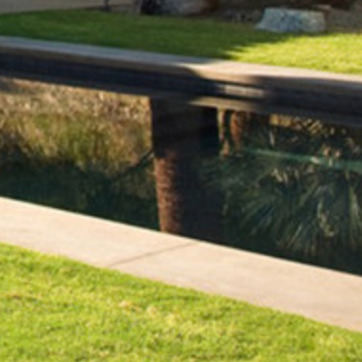
Material: water